Mykhaylo Berkos

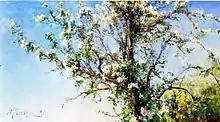
"Apple tree in bloom" (1919), wood, oil, 23,5х43,8

Almost all of the works of Berkos which were stored at his home (350 paintings and sketches) after his death were burned by his wife. However, his works have been preserved in museum collections in Kharkiv, Kyiv, Moscow, St. Petersburg, Ulyanovsk, Stavropol, Alupka, North Ossetia, Germany, France and Switzerland.